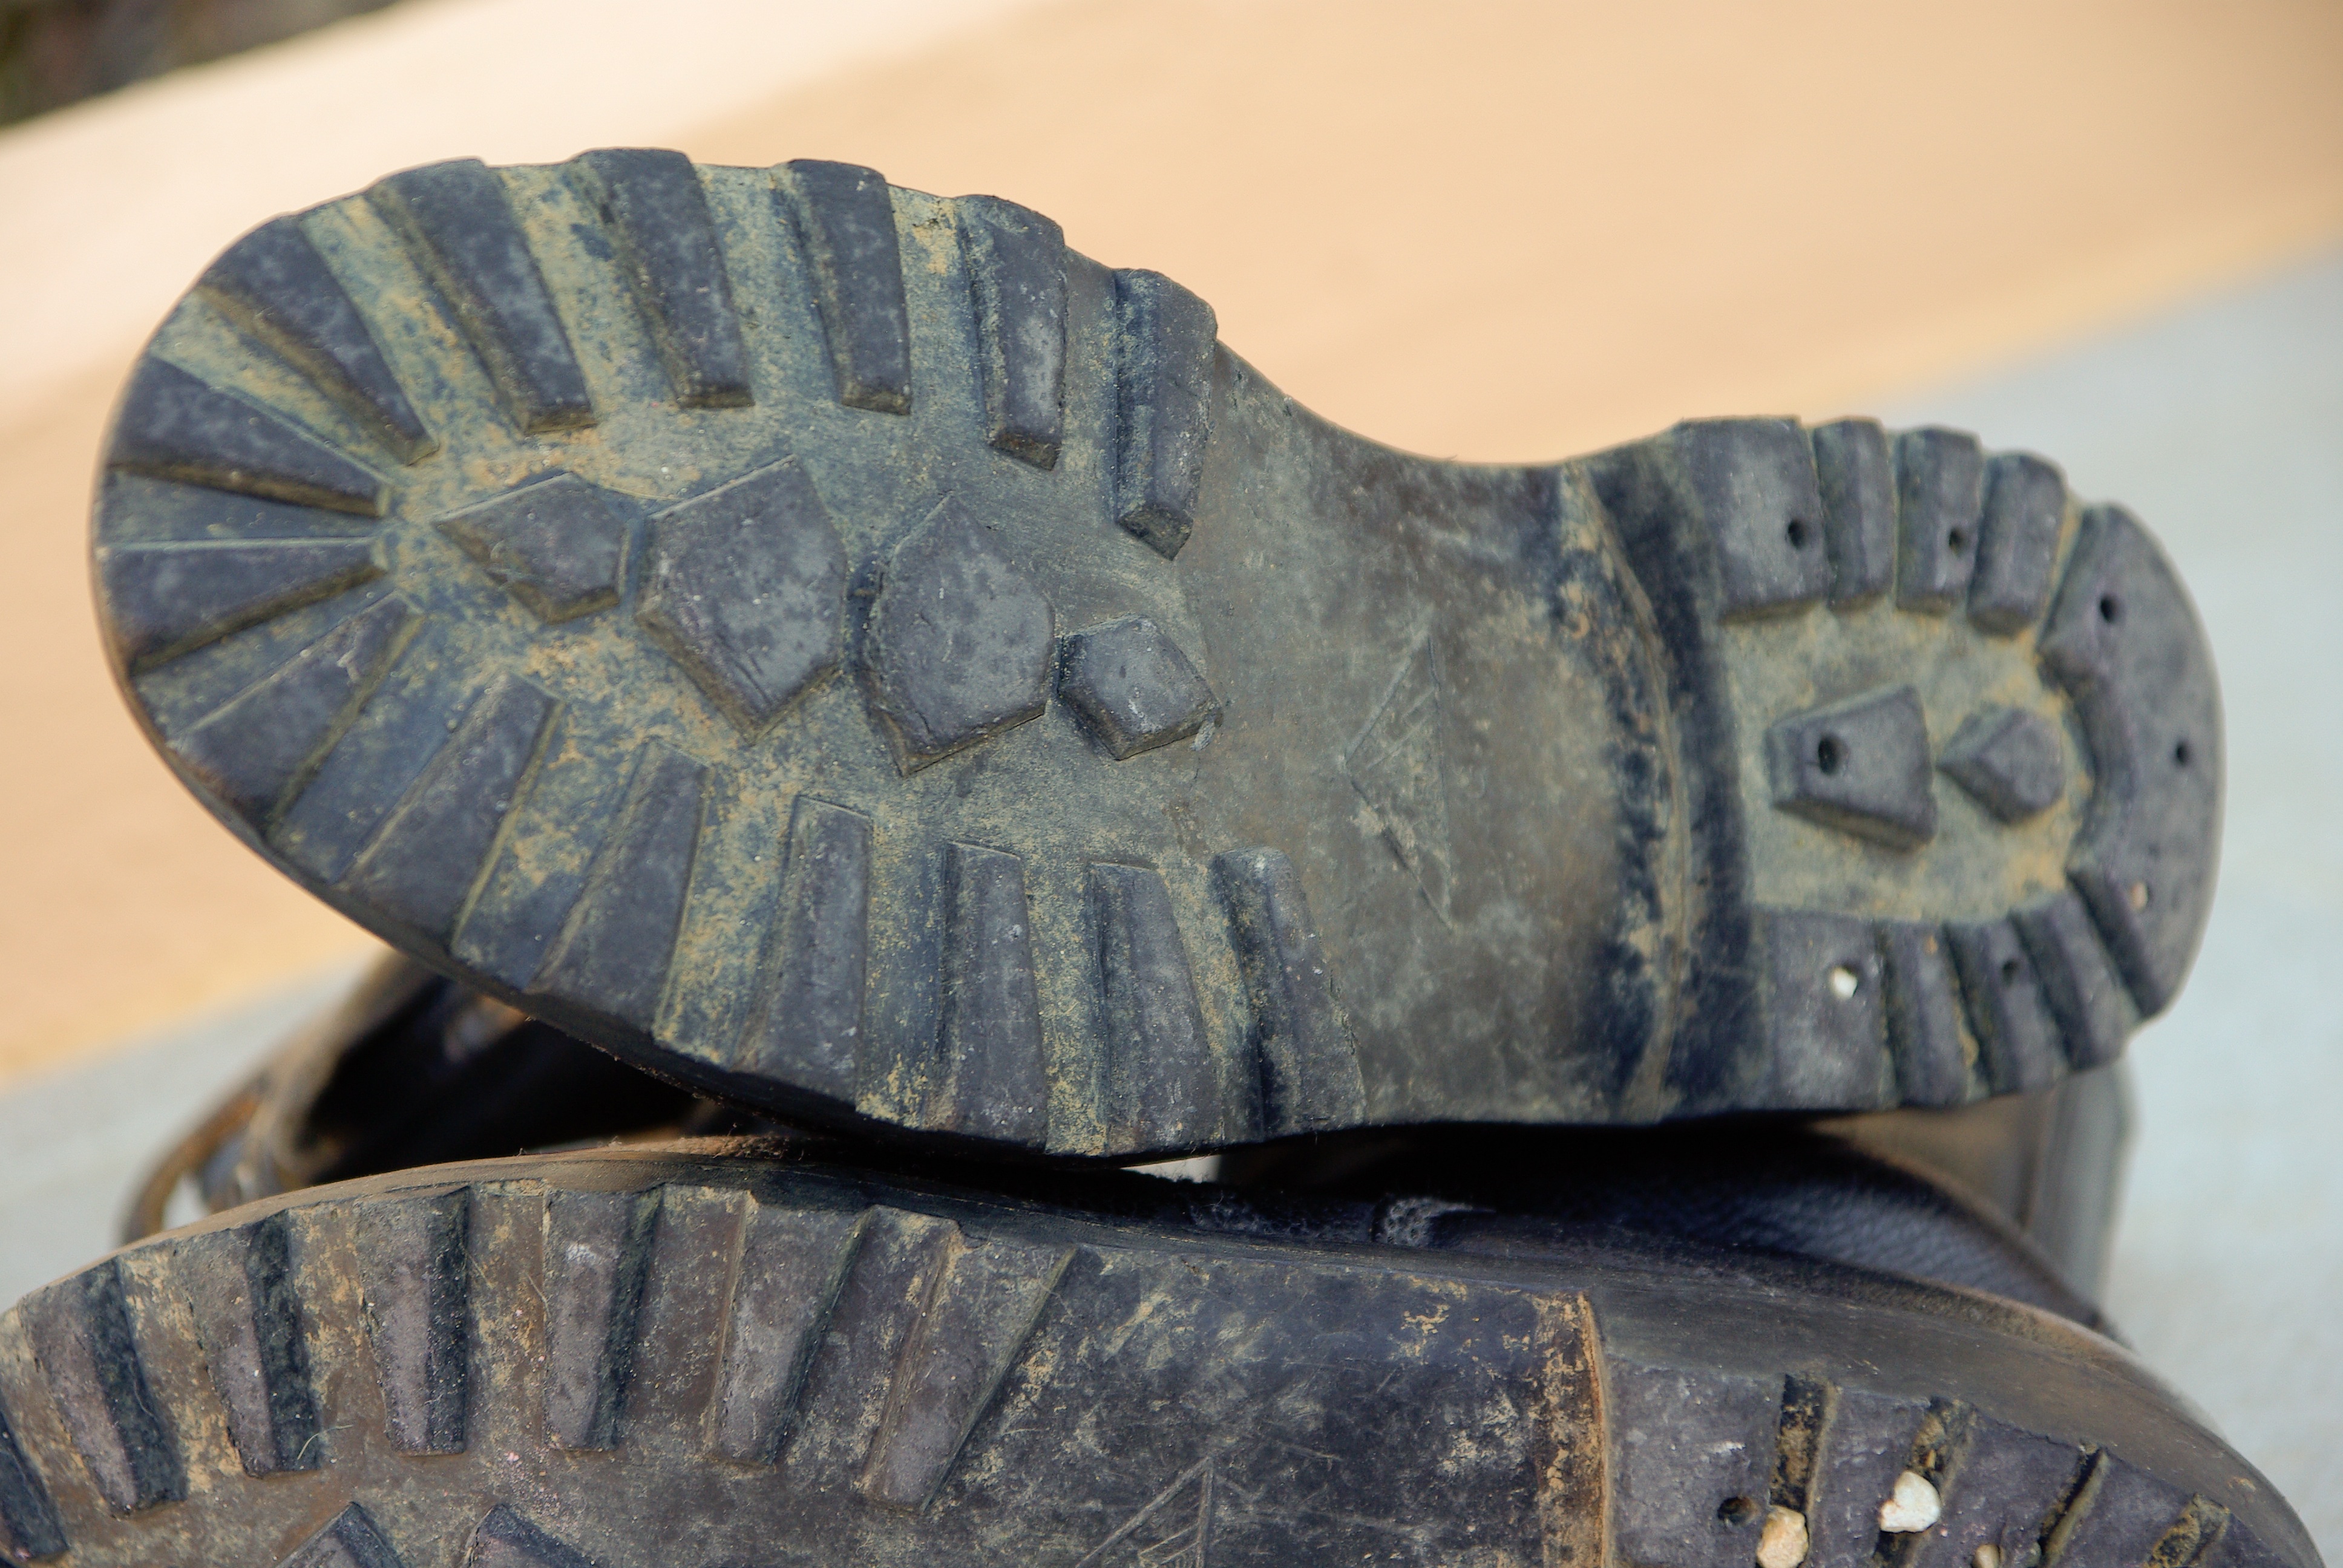
shoe, wood, military, sole, shoes, sculpture, footwear, crampons, outdoor shoe